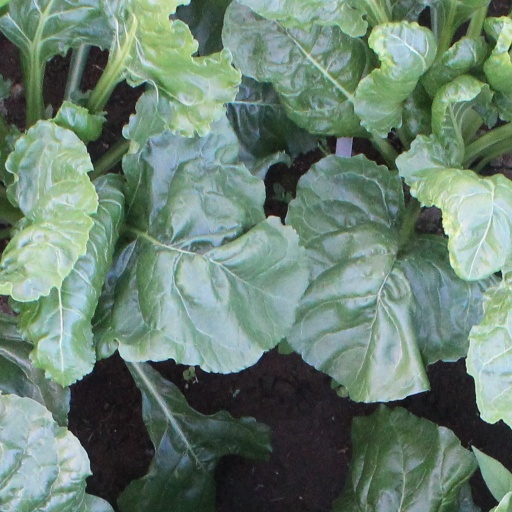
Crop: sugar beet